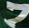
Number: 7